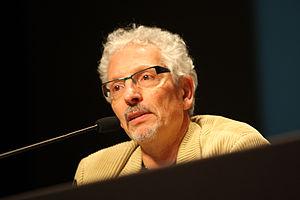
Santiago Vidal i Marsal, née le 15 juillet 1954 est un homme politique espagnol membre de la Gauche républicaine de Catalogne. Il est sénateur de la circonscription de Barcelone du 20 décembre 2015 à sa démission le 31 janvier 2017 pour les XIᵉ et XIIᵉ législatures.